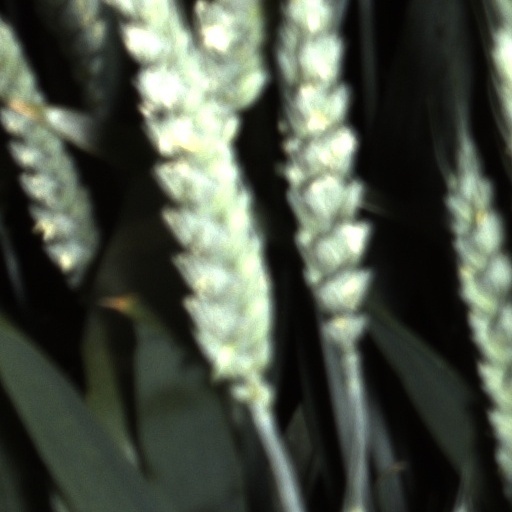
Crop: wheat